Gbenga Olawepo-Hashim

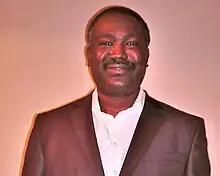
Gbenga Toyosi Olawepo

Olawepo was born in Yelwa, Yauri, present Kebbi State located in Northern Nigeria, on 28 June 1965. Olawepo started exhibiting leadership qualities in the high school. In 1984, he was elected President of the Dramatic Society and later appointed Health Prefect at the Cherubim and Seraphim College, Ilorin. In 1986 at Kwara College of Technology, he was elected General-Secretary of the Youth Solidarity on Southern Africa in Nigeria (YUSSAN) and was active in the anti-apartheid movement. He organised film shows, signature collection to mobilise local and international support against the apartheid regime in South Africa and solidarity support for the courses of the people of Angola, Mozambique and Namibia. He was a member of the Local Organising Committee of the "Massive Freedom at 70 Nelson Mandela Concert" held at the University Lagos Nigeria. His involvement in the radical movement became deepened when he was elected Public Relations Officer of the National Association of Nigerian Students (NANS) in July 1988. This was at a time when the student organisation was defying its ban by the military government. As the spokesperson of the Nigerian student body he was at the frontline of confrontation with the military authorities. He spoke about "freedom of association being inalienable and which no military decree can take away," he spoke of the people's right to education and campaigned for return to democratic rule via the constitution of a democratically elected constituent assembly.